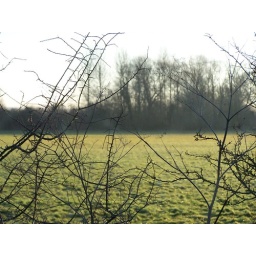
The view from my car window this morning as I was stuck in a traffic jam.